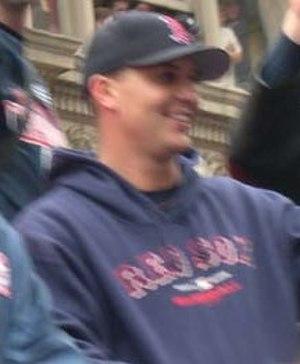
Keith Charles Foulke est un ancien lanceur de relève droitier des Ligues majeures de baseball.